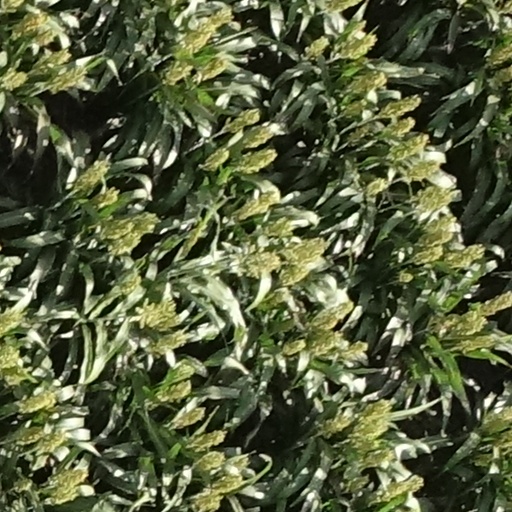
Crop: sorghum